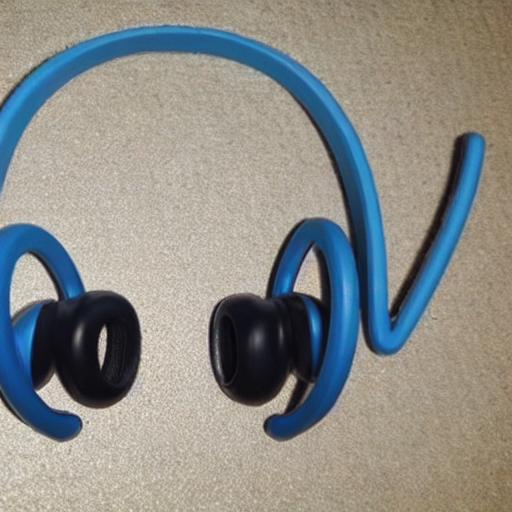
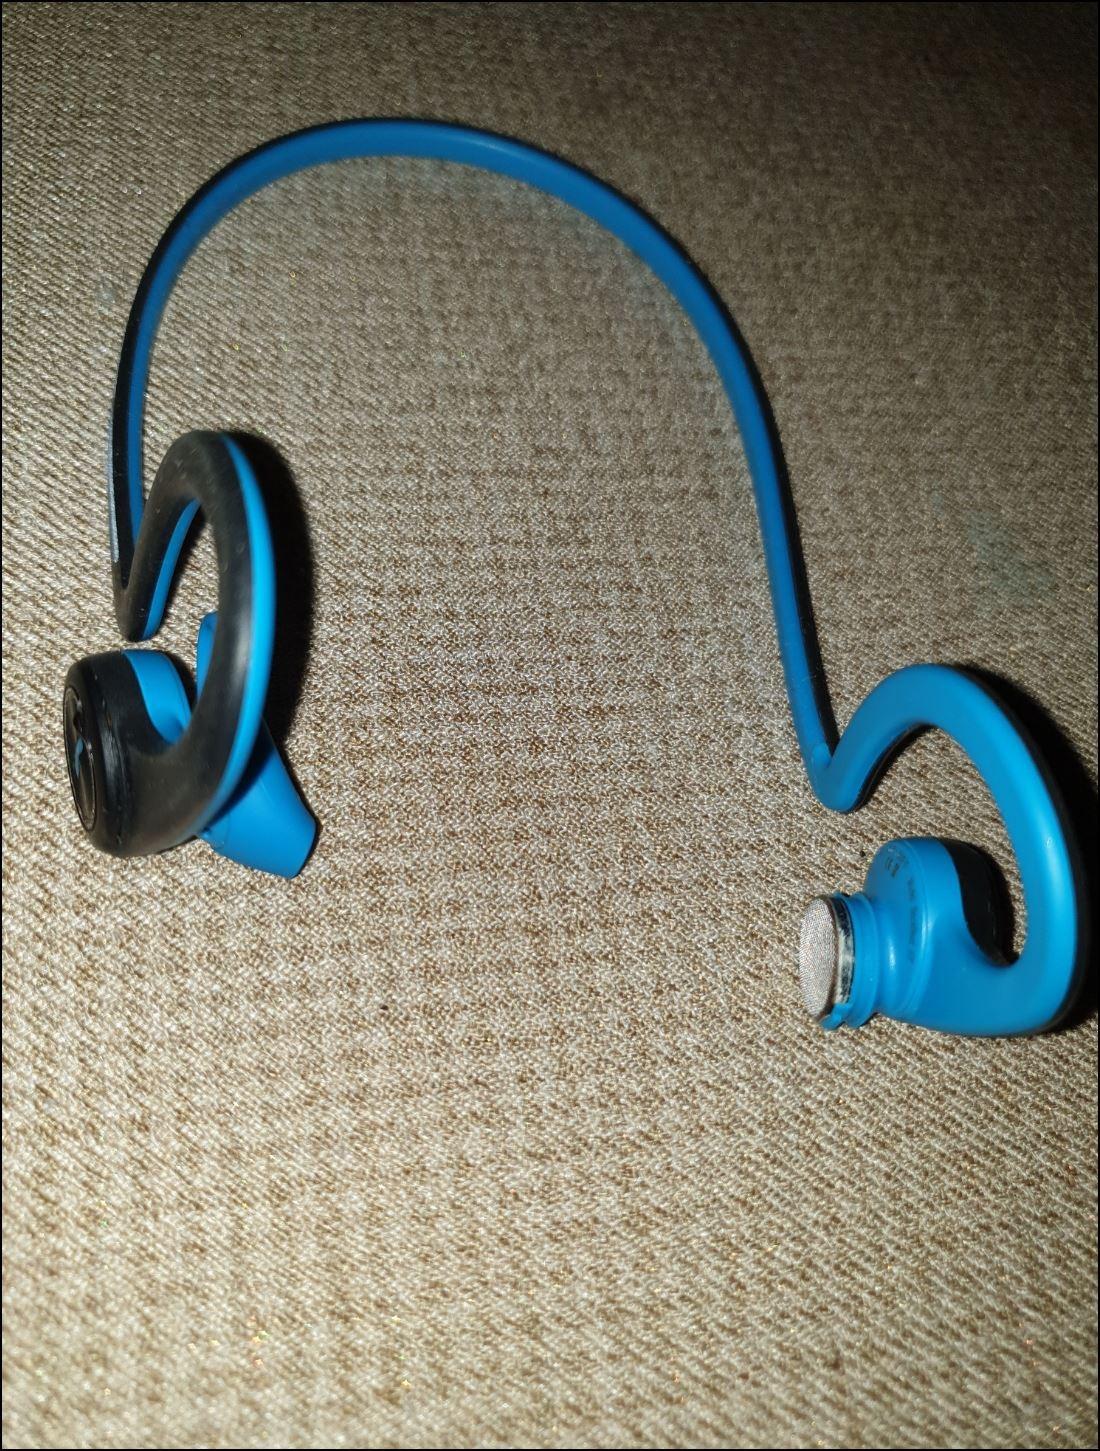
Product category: headphones
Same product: no